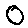
Label: 0